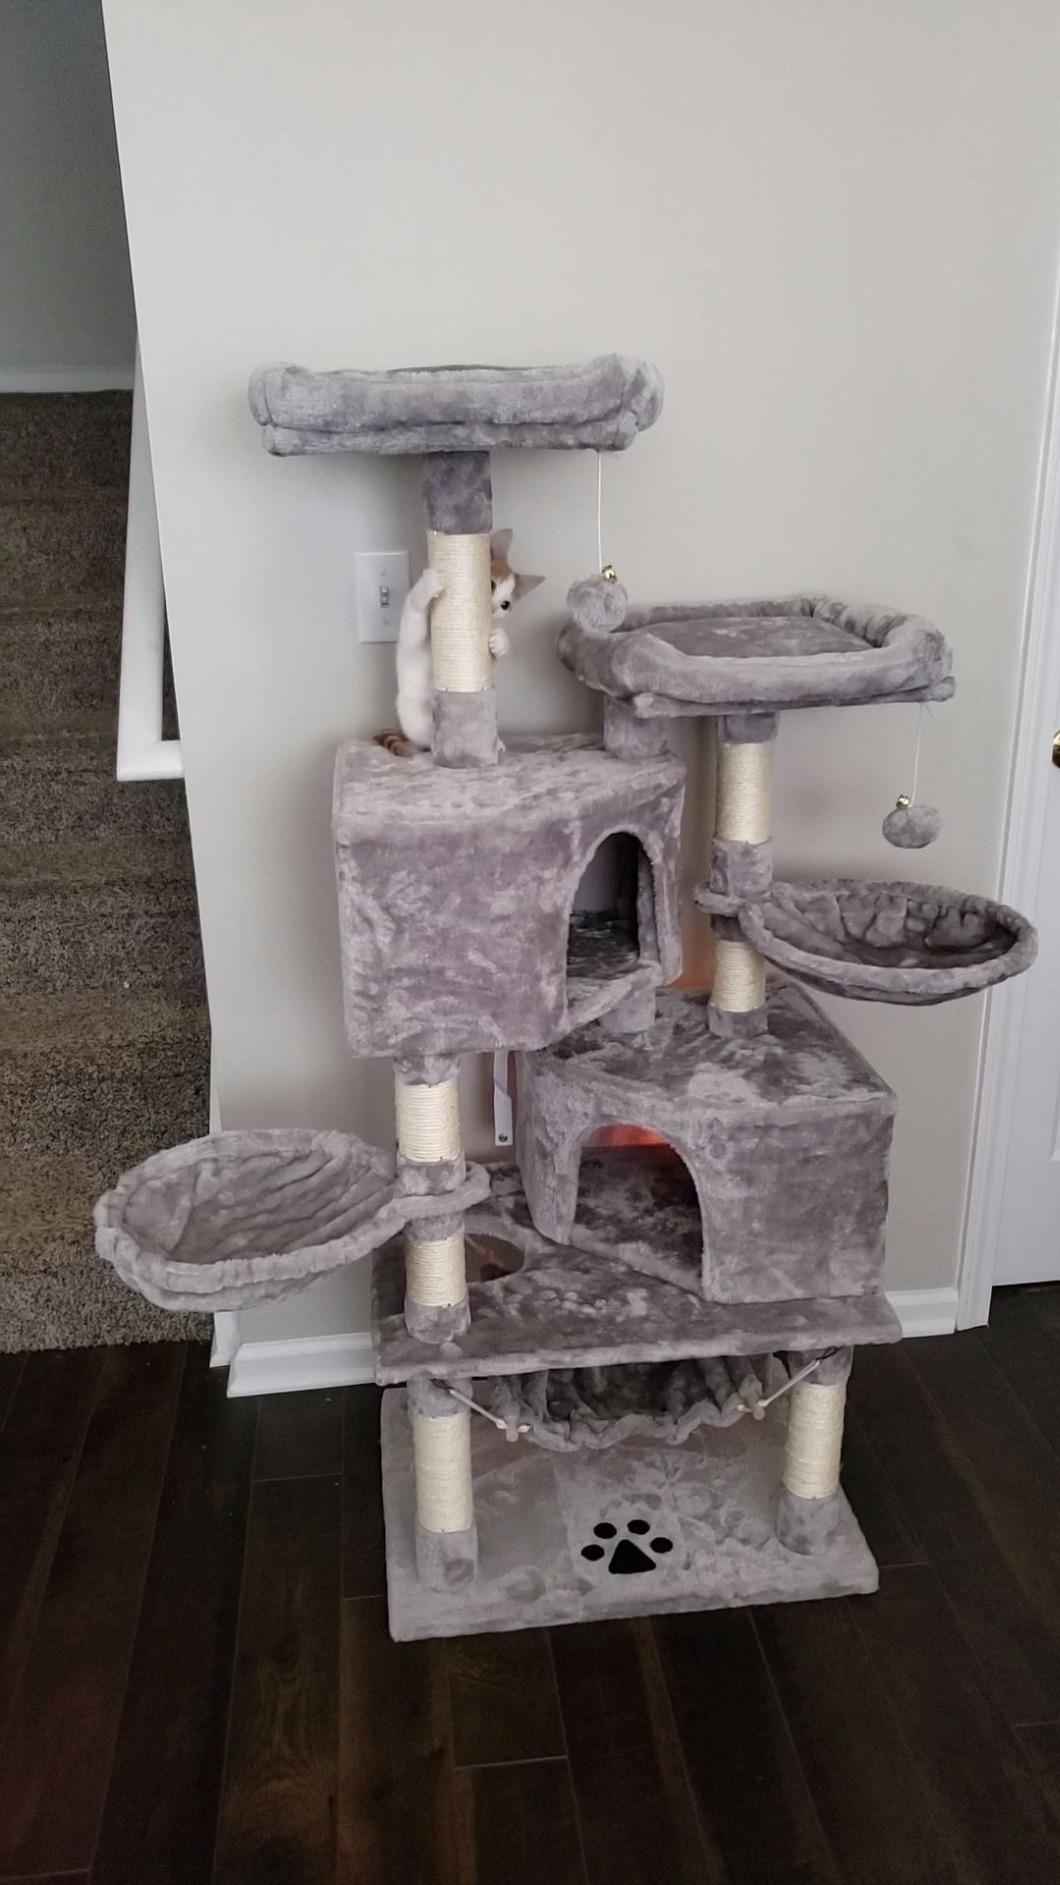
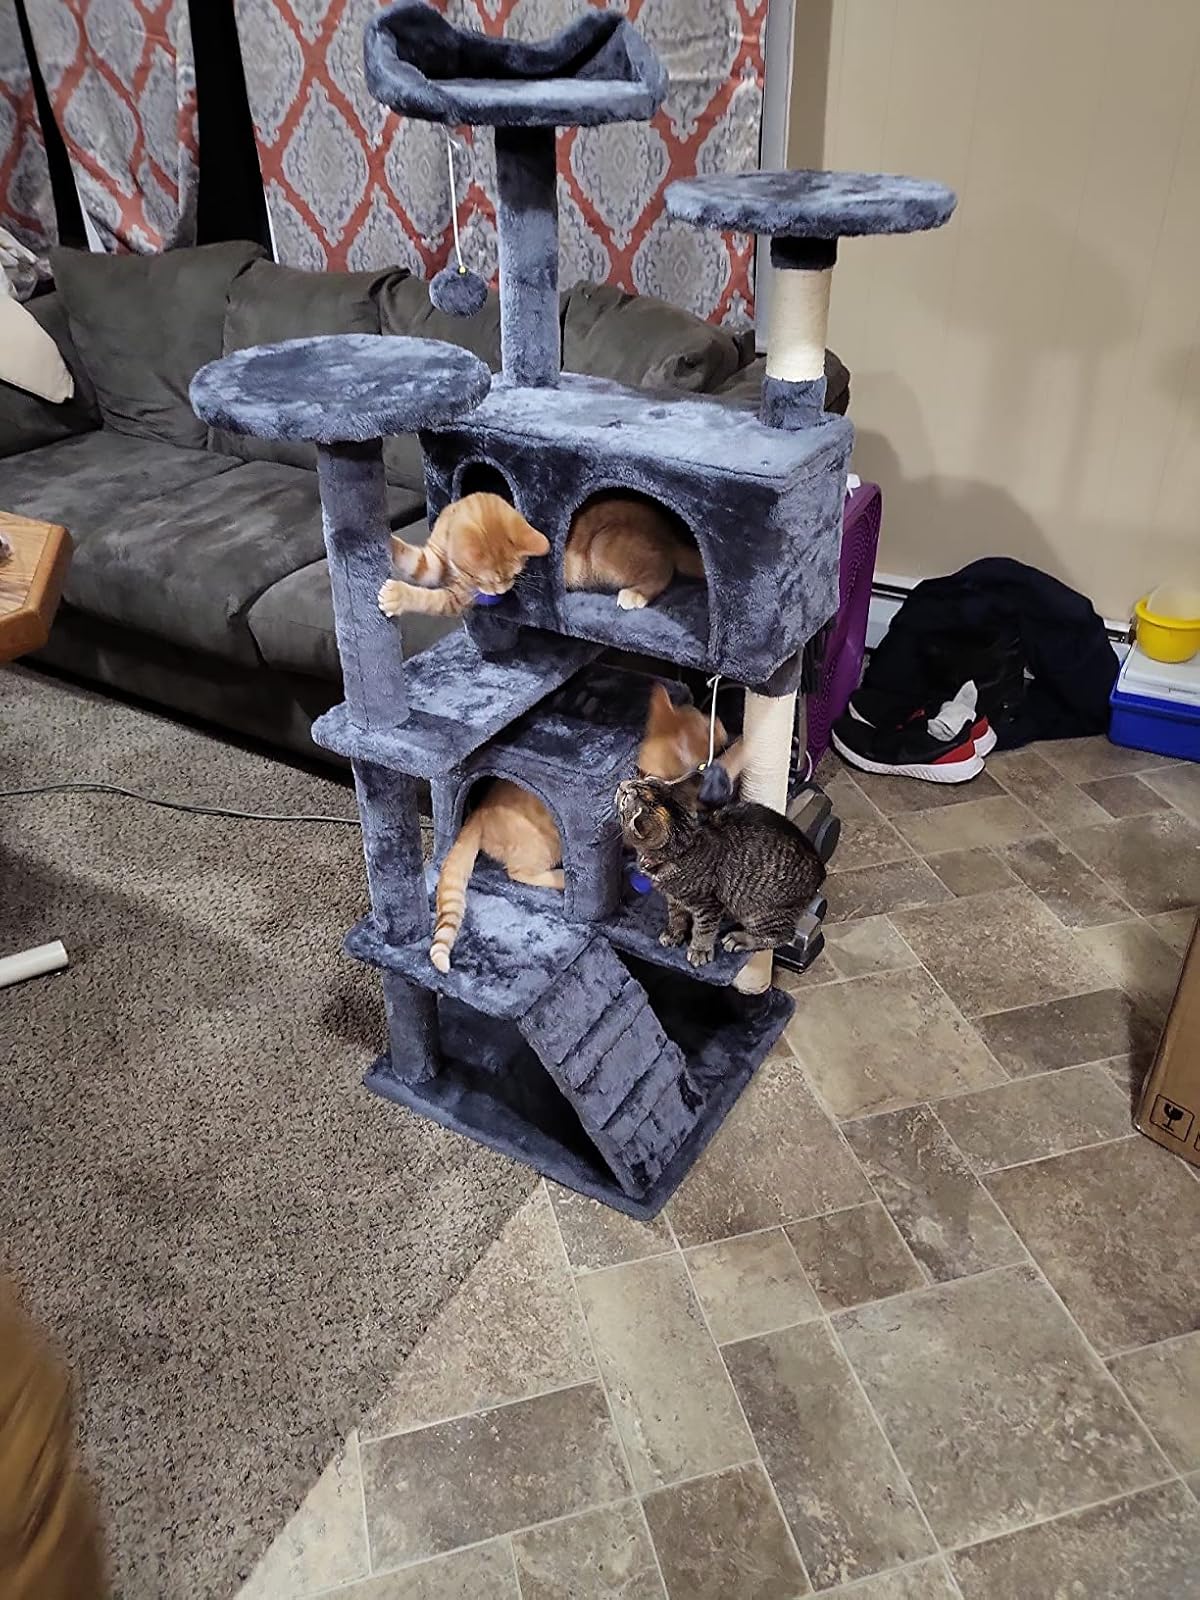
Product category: items_cat tree
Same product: no